Carol Holloway

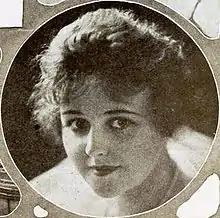
Holloway in 1919 advertisement for "Perils of Thunder Mountain"

Carol Holloway (April 30, 1892 – January 3, 1979) was an American actress of the silent film era. She appeared in more than 110 films between 1914 and 1941. She was born in Williamstown, Massachusetts and died in California.